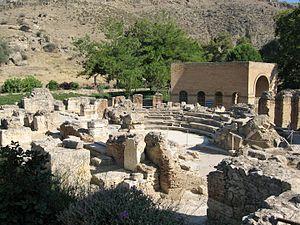
Gortyne est une cité grecque de Crète, située sur les bords du fleuve Léthée et au pied du mont Ida. Un dème de la périphérie de Crète porte son nom, dans le district régional d'Héraklion.